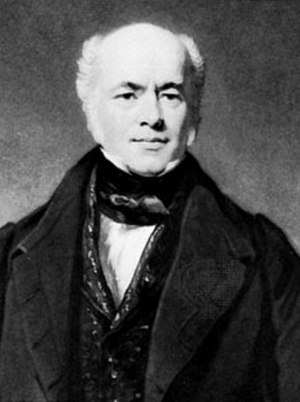
Francis Baily
Francis Baily var en engelsk astronom.